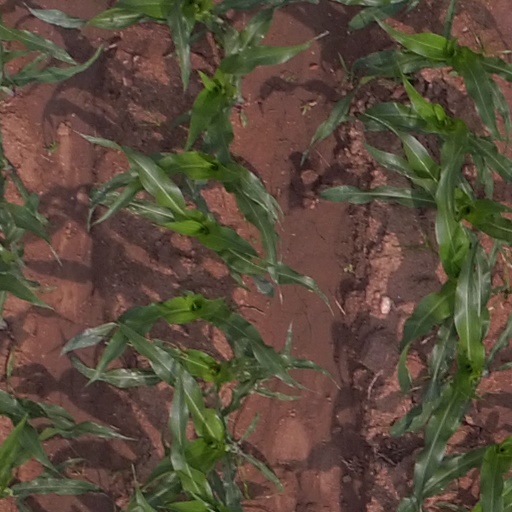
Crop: maize; corn